Casanare Province

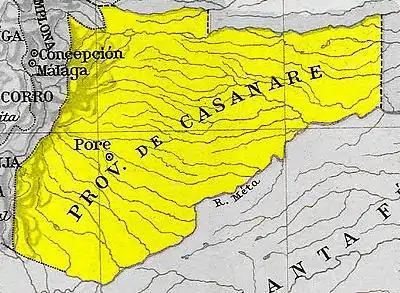
Map, 1810

It belonged to the Boyacá Department, which was created in 1824.